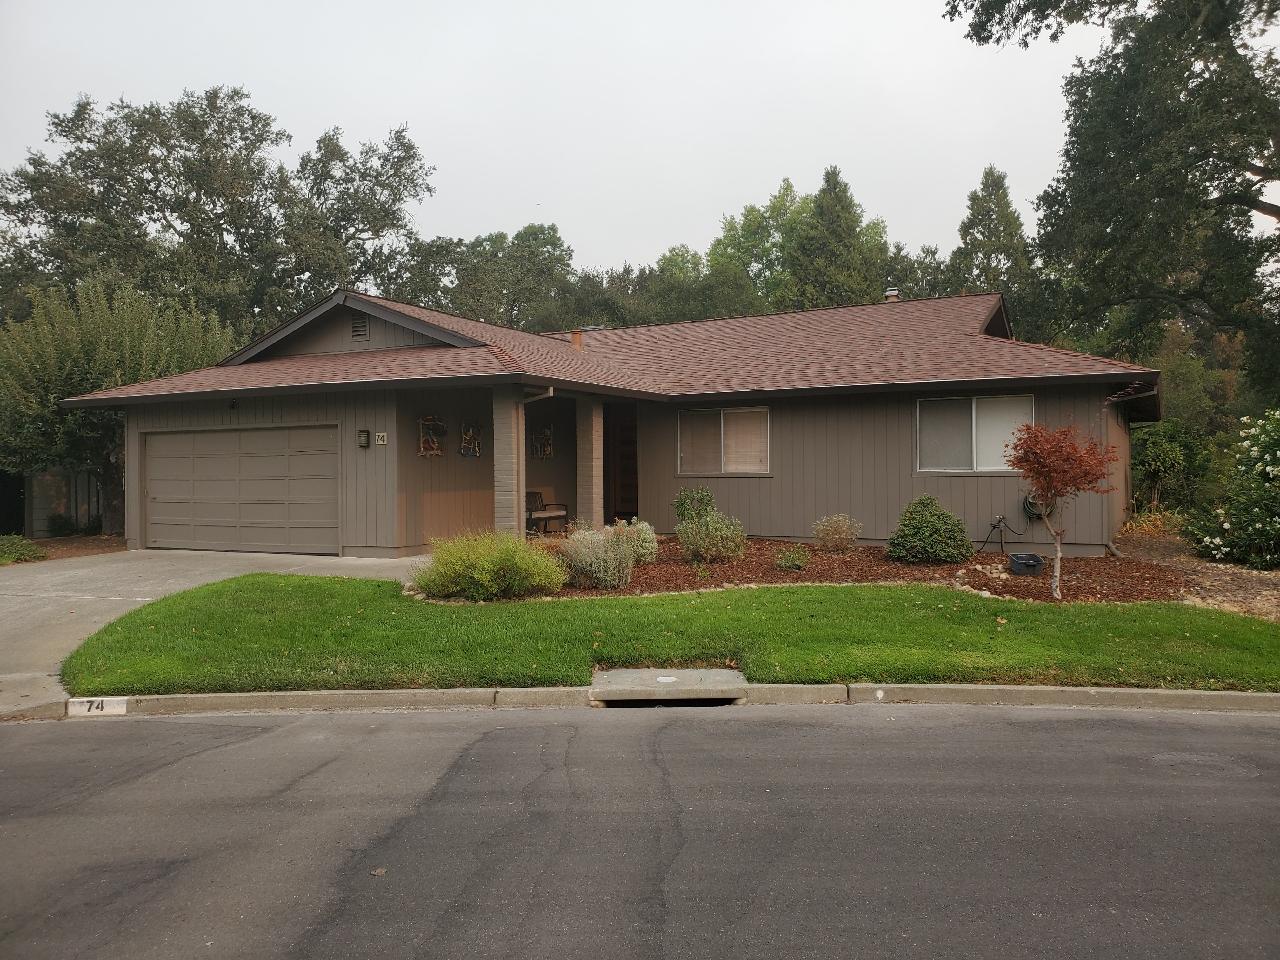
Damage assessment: no_damage